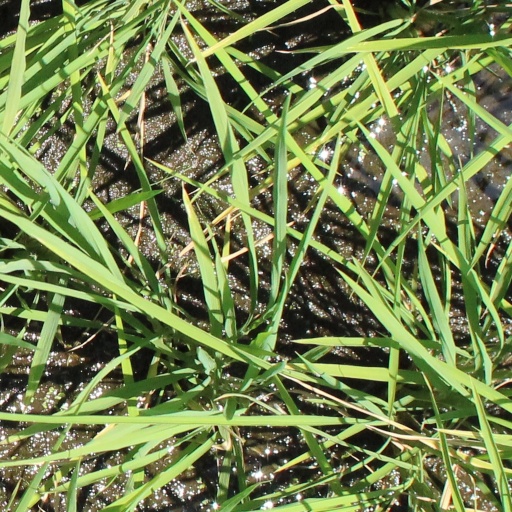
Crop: rice